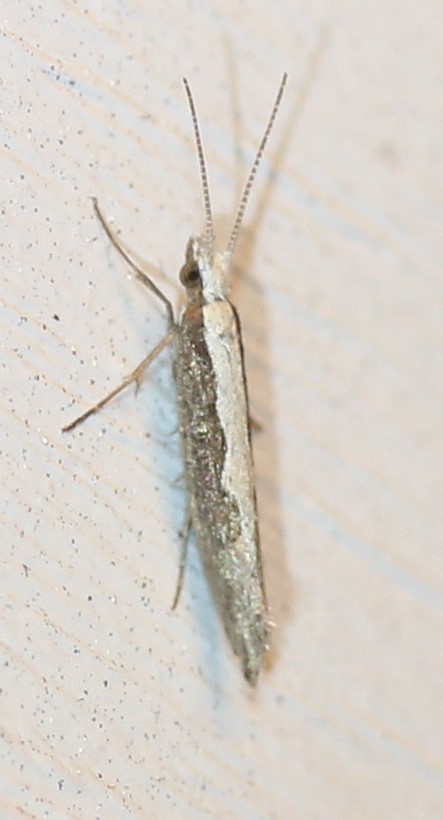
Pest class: diamondback_moth